Gemma Bellincioni

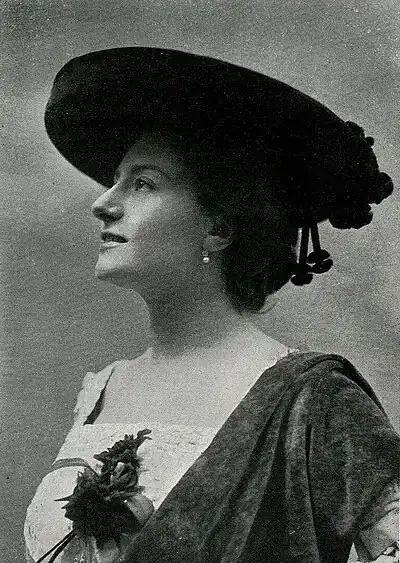

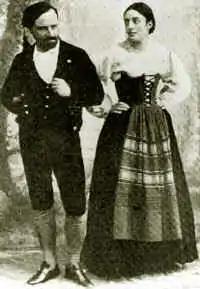
Gemma Bellincioni as Santuzza, and her partner on stage and in private life, Roberto Stagno, as Turiddu, costumed for the 1890 Rome premiere of "Cavalleria rusticana".

Gemma Bellincioni (born Matilda Cesira Bellincioni) (18 August 1864 – 23 April 1950) was an Italian dramatic soprano and one of the best-known opera singers of the late 19th century. She had a particular affinity with the verismo repertoire and was renowned for both, her charismatic acting and the quality of her voice.